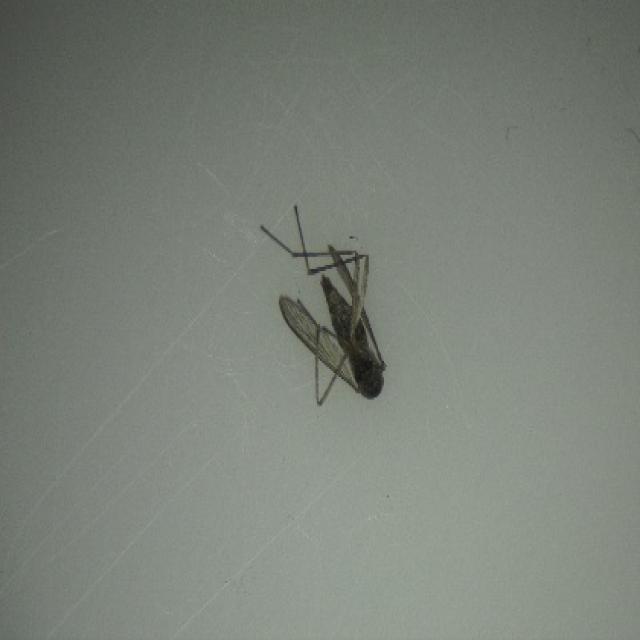
Species: culex_tritaeniorhynchus